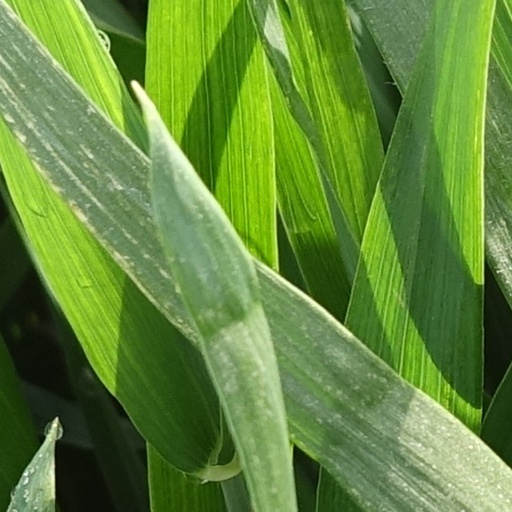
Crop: wheat